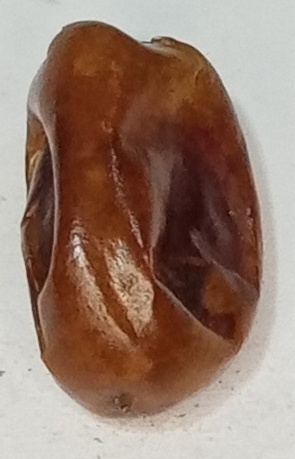
Variety: fasli-toto
Size: small
Grade: grade-1